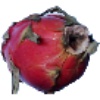
Label: Pitahaya Red 1